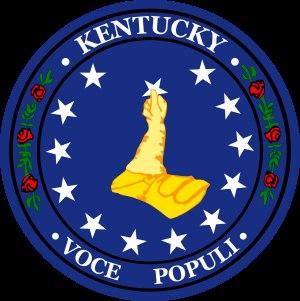
Le Kentucky est un État-frontière d'une importance clé dans la guerre de Sécession. Le président Abraham Lincoln reconnaît l'importance du commonwealth quand, dans une lettre de septembre 1861 à Orville Browning, il écrit :